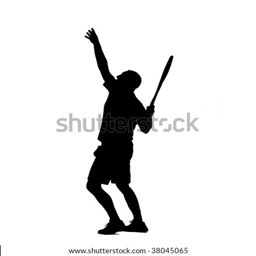
silhouette of a tennis player over white background